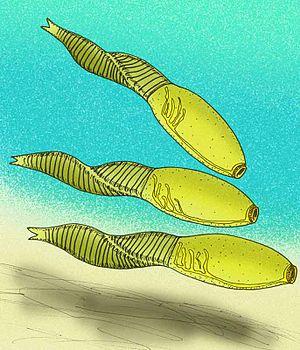
Banffia est un genre monotypique d'animaux décrits à partir de fossiles du Cambrien moyen. Son placement dans des taxons supérieurs est controversé et son seul représentant est l'espèce Banffia constricta.